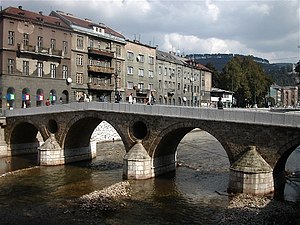
Mordet i Sarajevo / Gavrilo Princips attentat
Latinerbroen – attentatmanden stod på hjørnet ved huset i venstre side af billedet
Attentatet i Sarajevo den 28. juni 1914 på den østrig-ungarske ærkehertug Franz Ferdinand og hans gemalinde Sophie Chotek, hertuginde af Hohenberg udløste julikrisen, der førte til udbruddet af 1. verdenskrig.